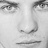
Emotion: sad